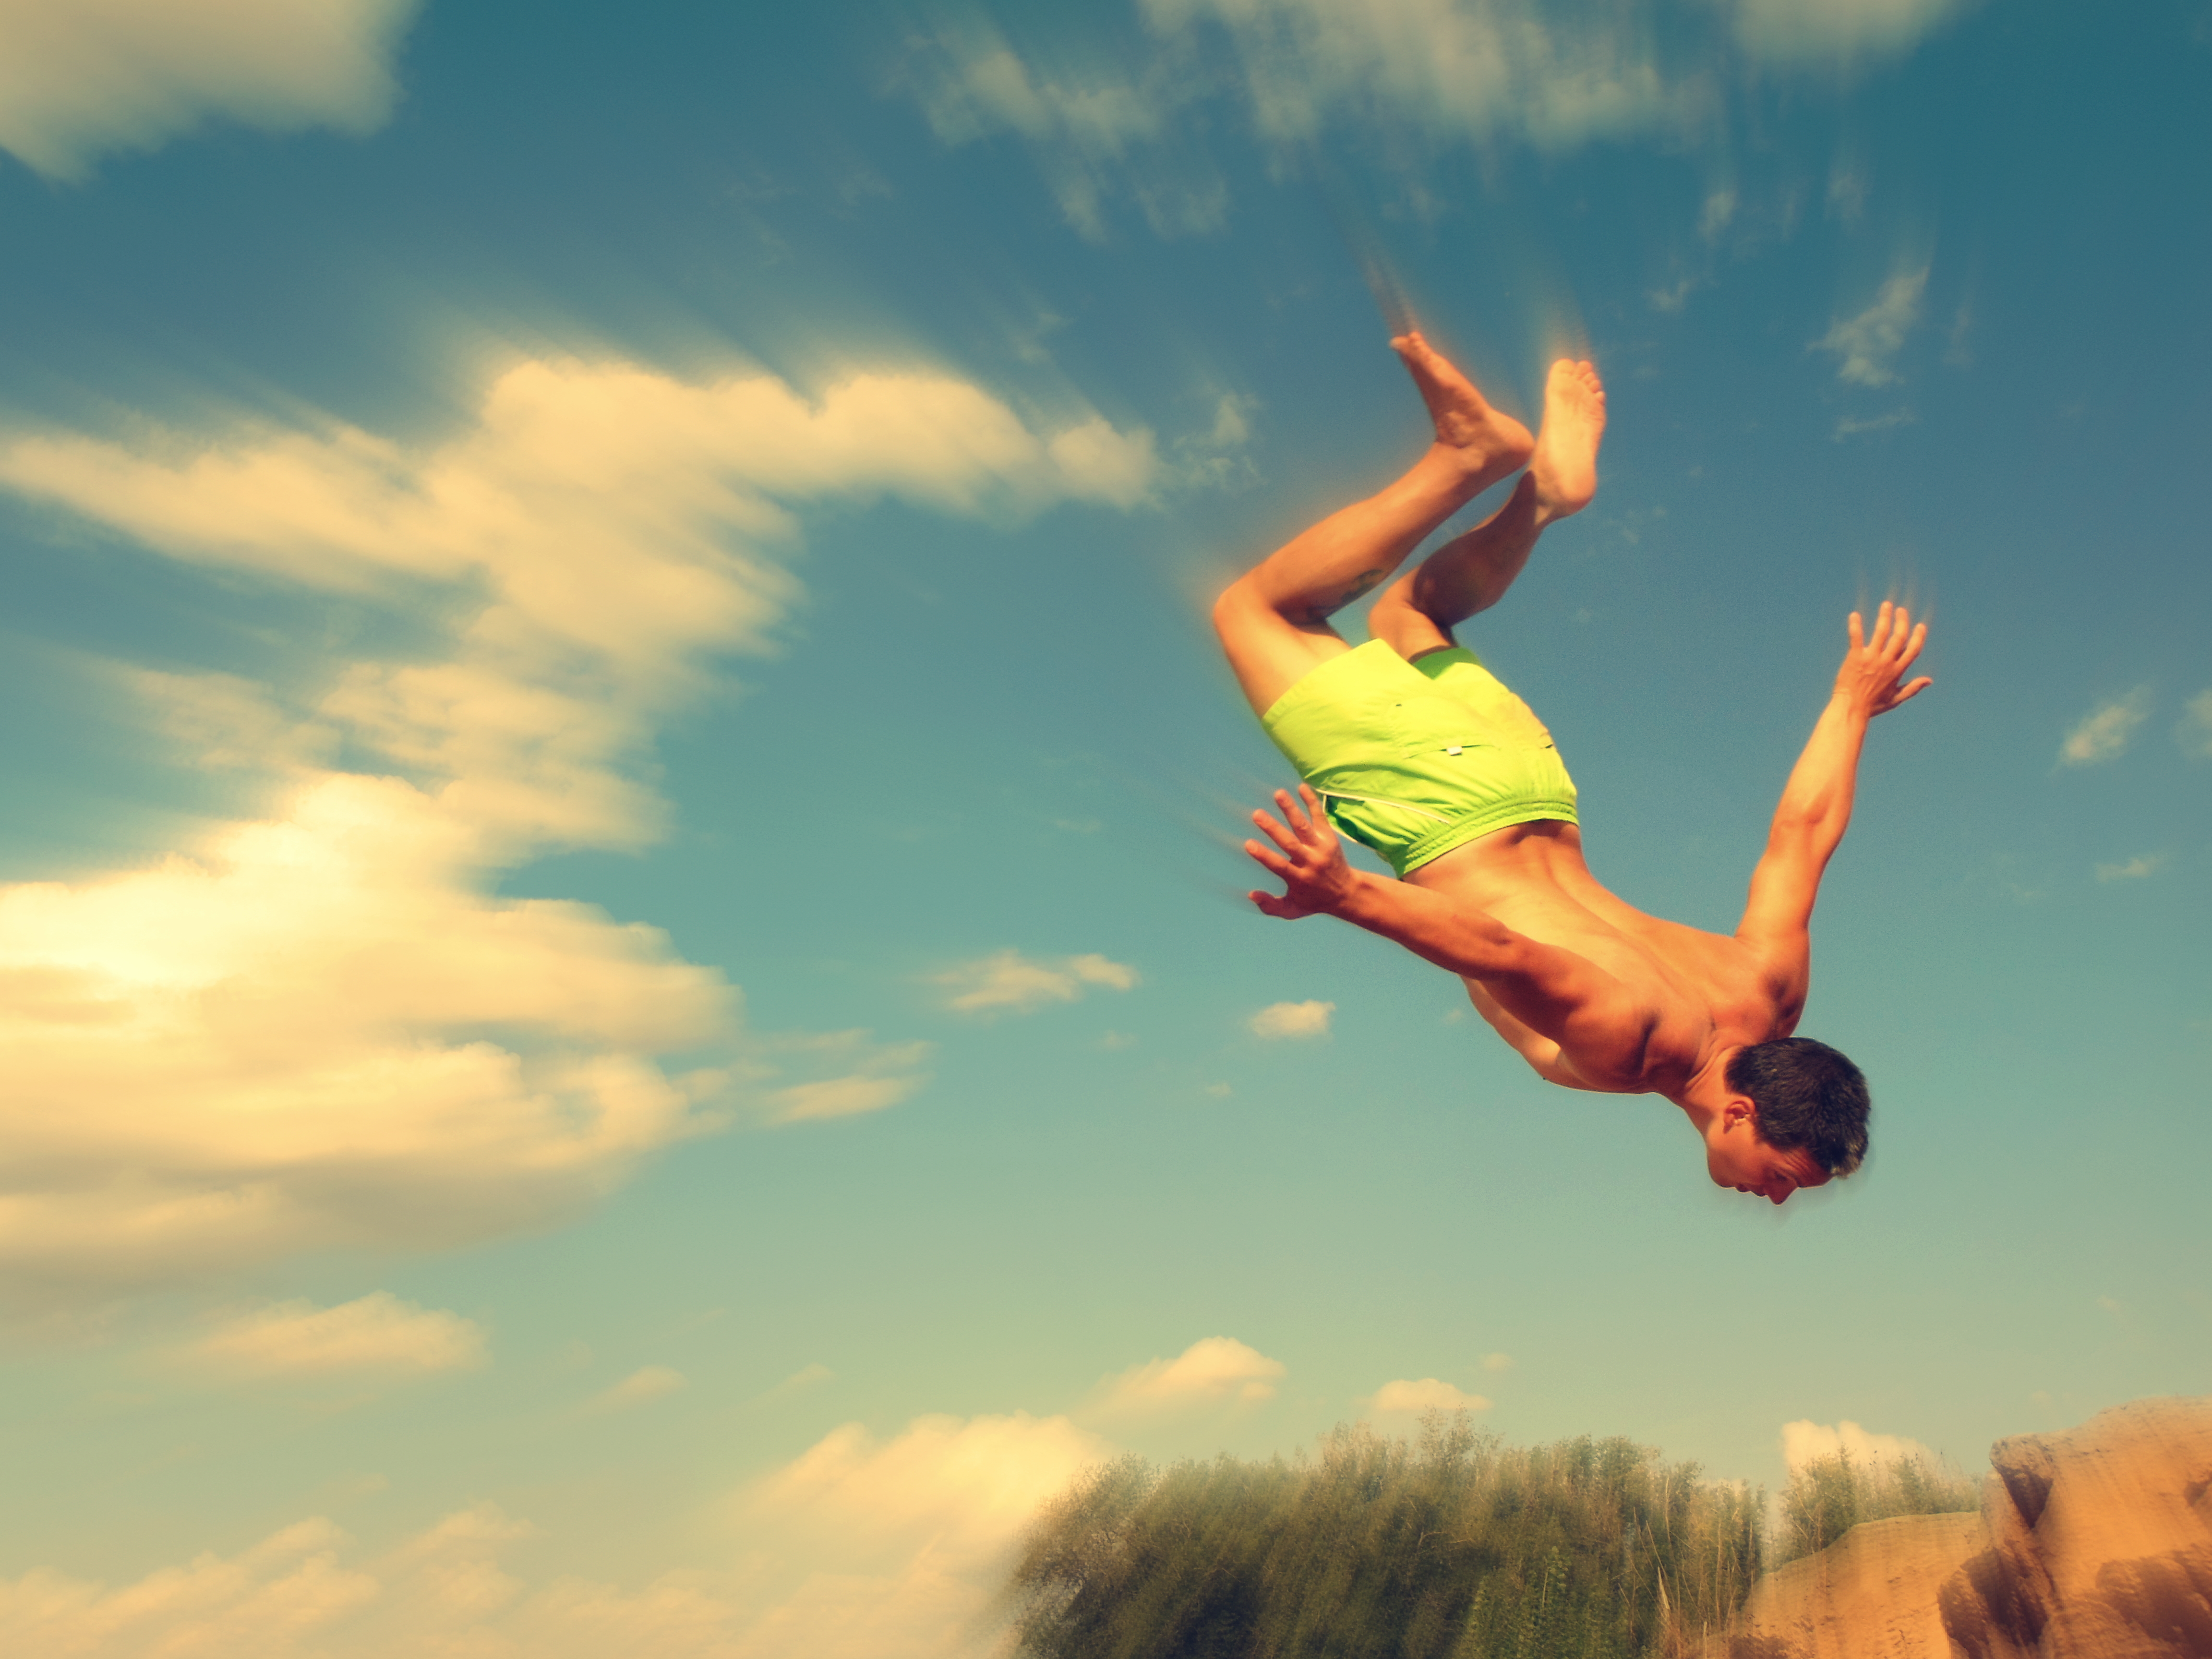
sky, cloud, jumping, fun, extreme sport, sunlight, summer, leisure, happiness, vacation, meteorological phenomenon, computer wallpaper, tricking